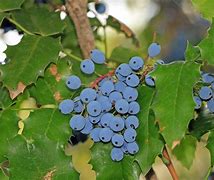
Label: Grapes